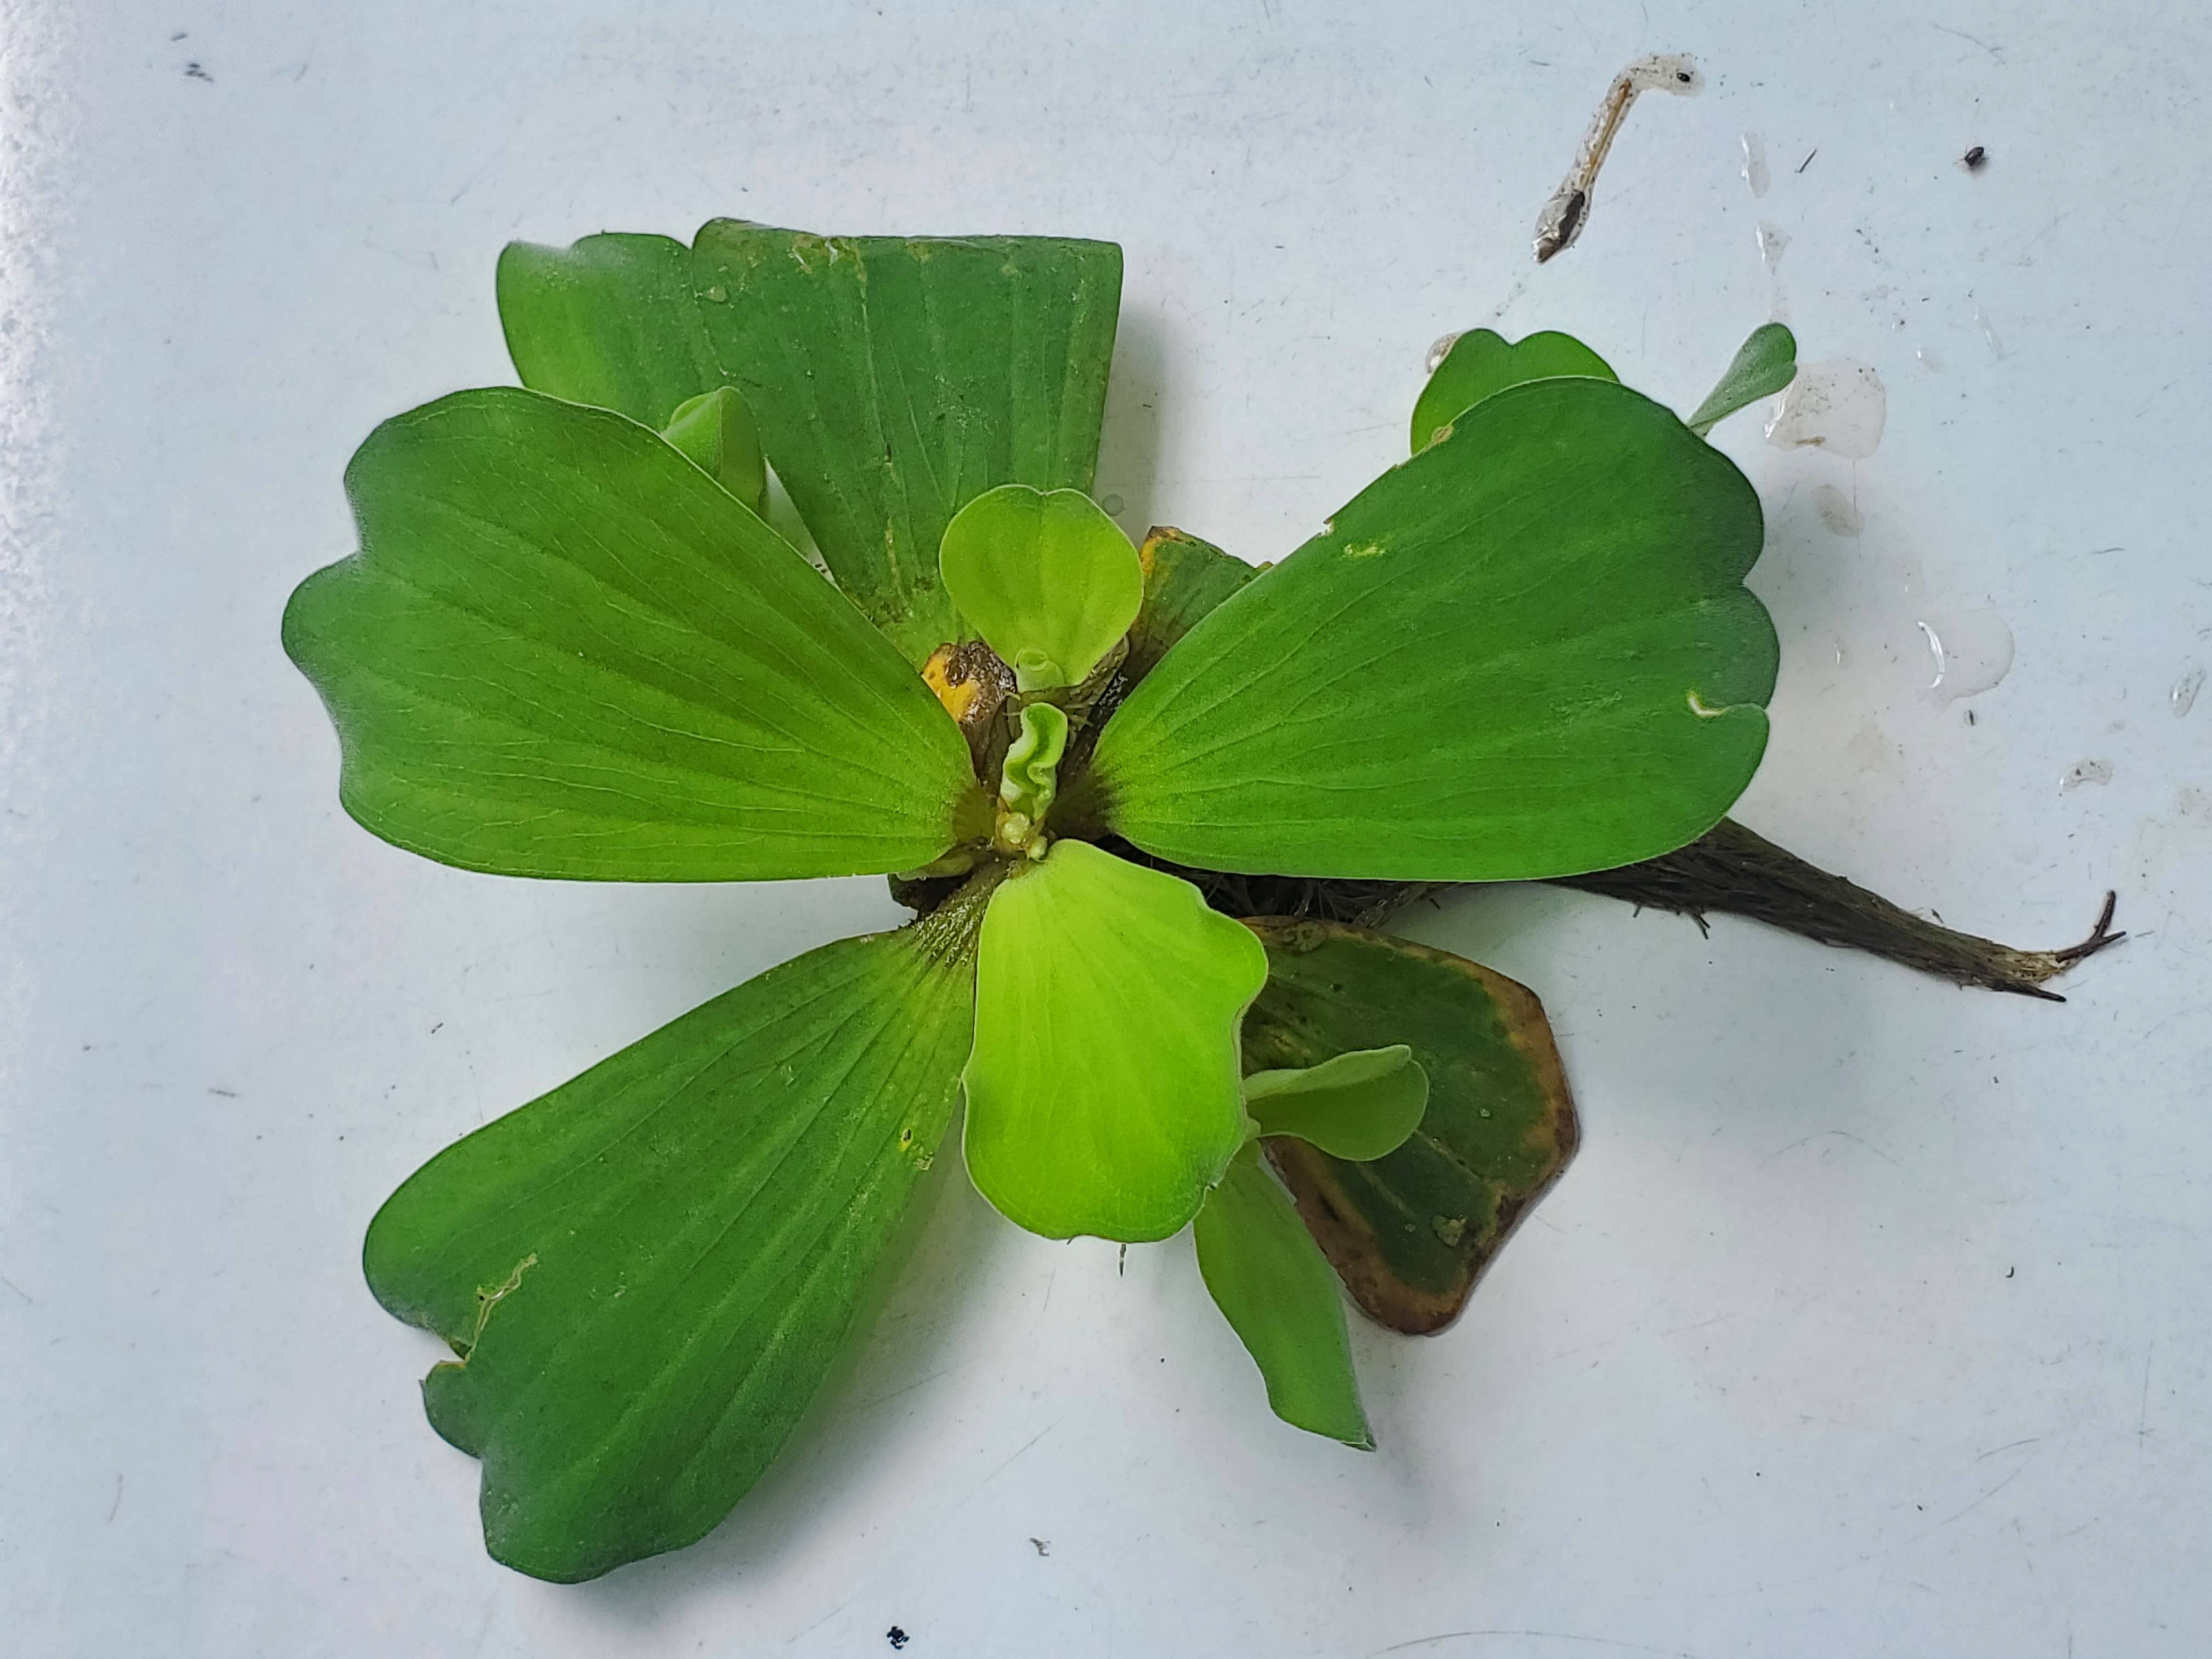
Species: Water Lettuce (Pistia stratiotes)